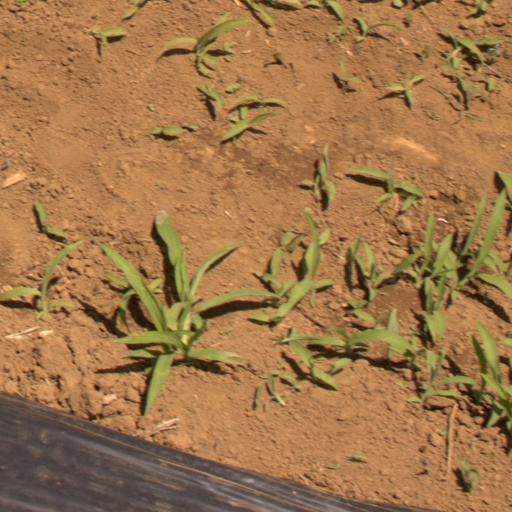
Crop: Jerusalem artichoke